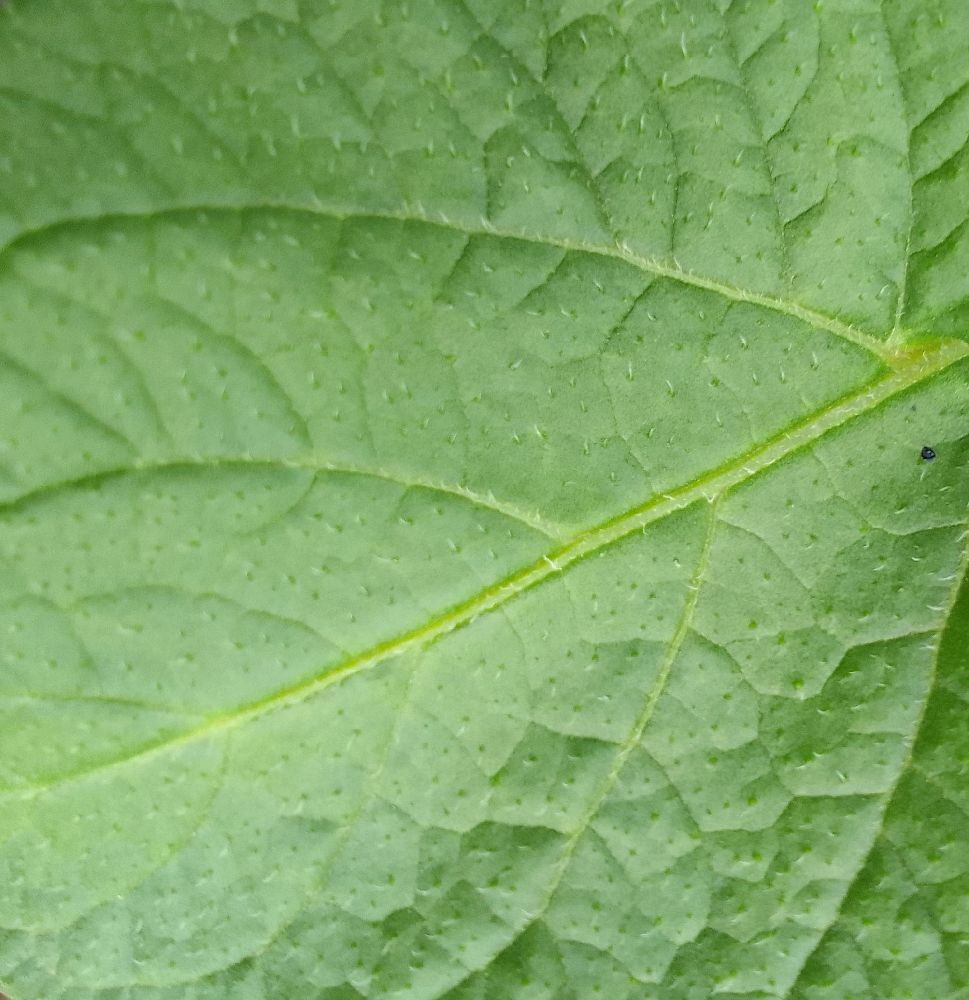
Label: Healthy